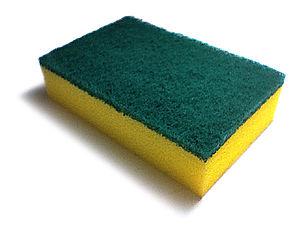
L'hygiène des aliments comporte l'ensemble des pratiques visant à ce que les aliments aliments mis sur le marché ne soient ni nocifs ni inacceptables pour la consommation en raison d'altérations par des micro-organismes sans caractère nocif. On dit par conséquent que l'hygiène a deux composantes, la sécurité et la salubrité. La sécurité des aliments est aussi appelée innocuité ou sécurité sanitaire des aliments. L'hygiène des aliments comprend un certain nombre de bonnes pratiques à suivre lors de manipulation des aliments dans le but de prévenir l'altération des aliments et les atteintes potentielles à la santé. En complément des bonnes pratiques d'hygiène, les industries alimentaires mettent en œuvre une approche méthodique pour la prévention des maladies infectieuses transmise par les aliments : le système HACCP.